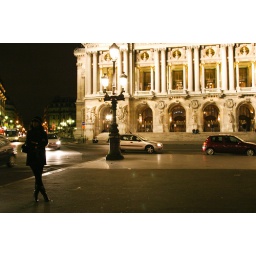
Honestly, stick in skinny girl and an epic building and call it any corner in Paris.